Spindle cell sarcoma

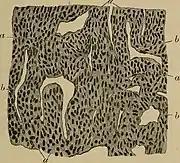
Spindle cell sarcoma in muscle tissue

Spindle cell sarcoma is a type of connective tissue cancer. The tumors generally begin in layers of connective tissue, as found under the skin, between muscles, and surrounding organs, and will generally start as a small, inflamed lump, which grows in size. At first, the lump is, small in size, as the tumor exists in stage 1, and will not necessarily expand beyond its encapsulated form. However, it may develop cancerous traits that can only be detected through microscopic examination or cell-level molecular analysis. As such, at Stage 1, the tumor is usually treated by excision, which includes wide margins of healthy-looking tissue, followed by thorough biopsy, and additional excision, if necessary. The prognosis for a stage 1 tumor excision is usually fairly optimistic, but if the tumor progresses to levels 2 and 3, prognosis worsens, due to tumor cells' likely having spread to other parts of the body, including nearby healthy tissues, or to system-wide locations that include the lungs, kidneys, and liver. In these cases, prognosis is grim and chemotherapy and radiation are the only methods of controlling the cancer.